Mickey Mantle

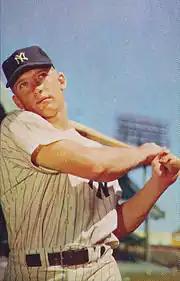
"A young man in New York Yankees pinstripes and cap looks ahead whilst swinging a baseball bat."

During the 1961 season, Mantle and teammate Roger Maris, known as the M&M Boys, pursued Babe Ruth's 1927 single-season record of 60 home runs. Five years earlier, Mantle had challenged Ruth's record for most of the season, and the New York press had been protective of Ruth on that occasion. When Mantle finally fell short, finishing with 52 home runs, many reporters were relieved. The New York press was harsh in its treatment of Mantle in his early years with the Yankees, emphasizing that he struck out frequently, was injury-prone, was a rube from Oklahoma, and was perceived as inferior to DiMaggio. Over time, however, Mantle had learned to deal with the New York media and had gained the favor of the press, receiving help from teammate Whitey Ford, a native of Queens.